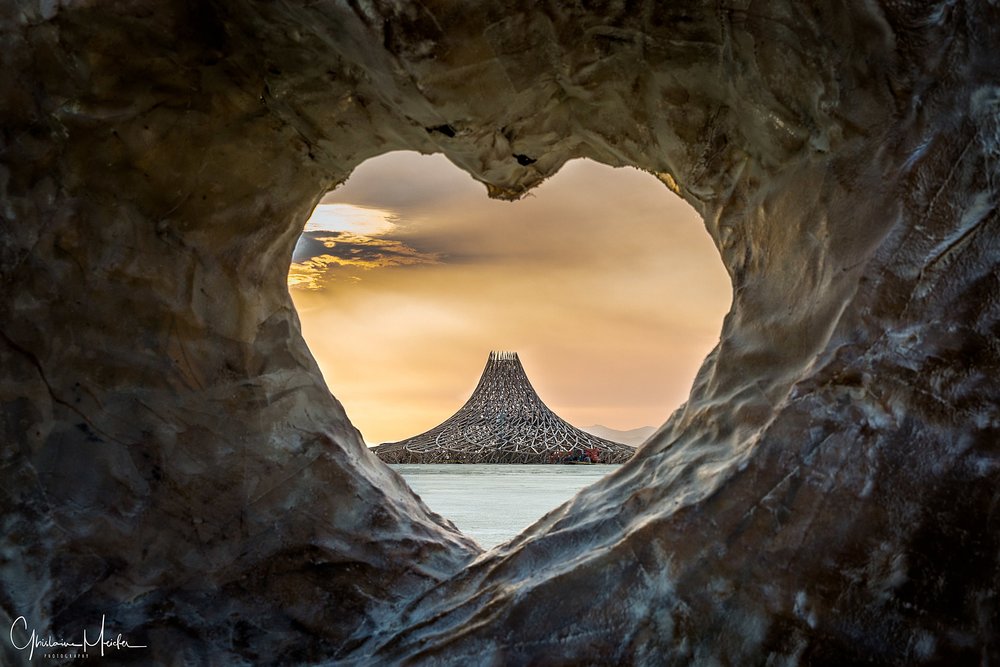
Gender: men